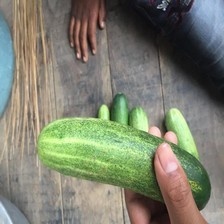
Label: cucumber